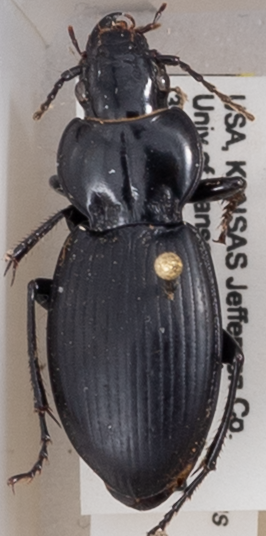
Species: Cyclotrachelus sodalis colossus
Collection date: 2020-08-18
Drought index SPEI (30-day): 0.646
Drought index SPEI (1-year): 0.612
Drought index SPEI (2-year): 2.09